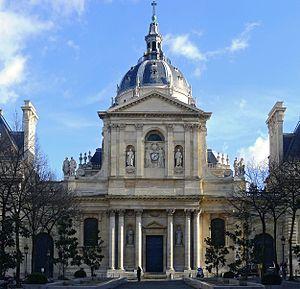
Chapelle Sainte-Ursule de la Sorbonne - Paris V